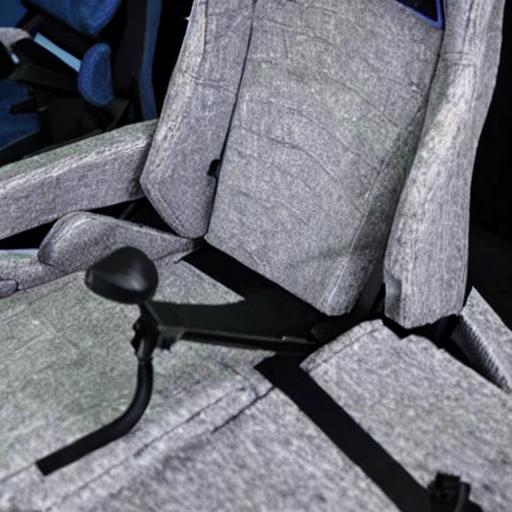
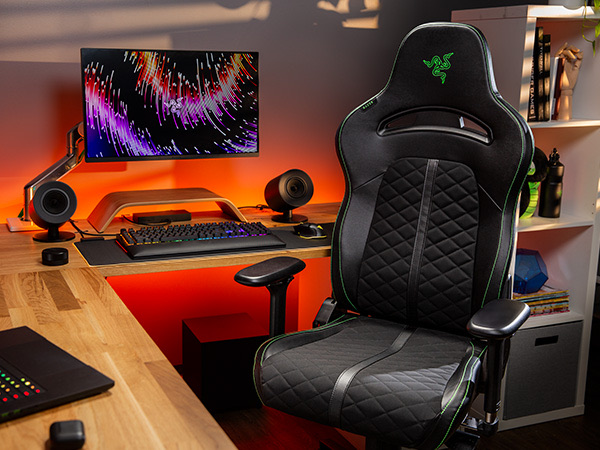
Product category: items_chair
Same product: no